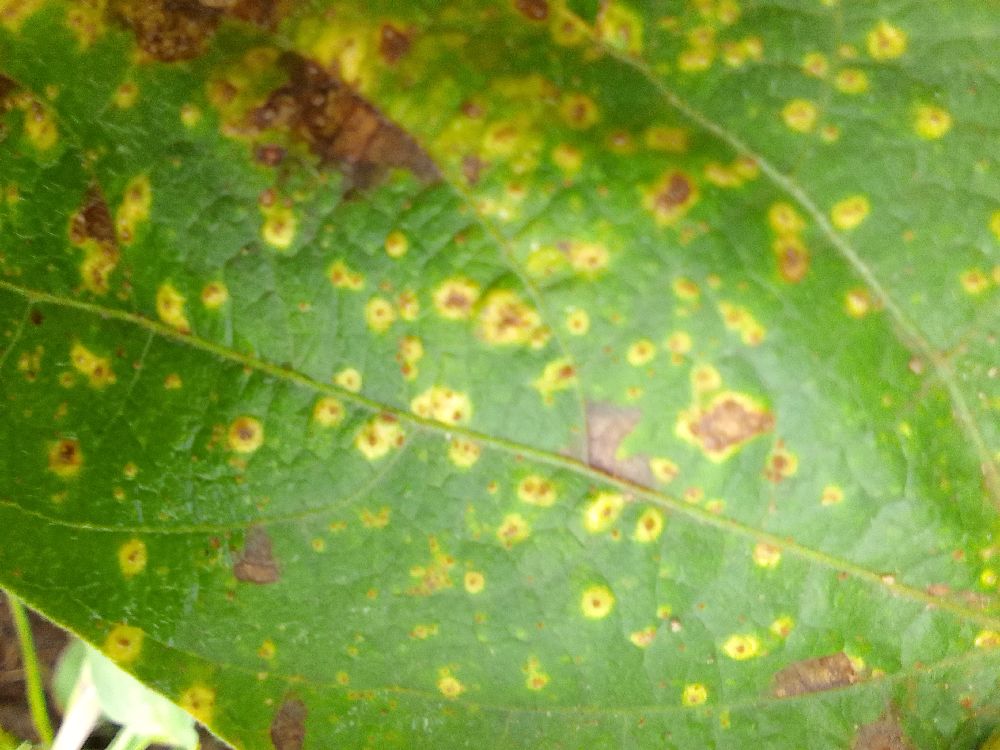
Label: rust